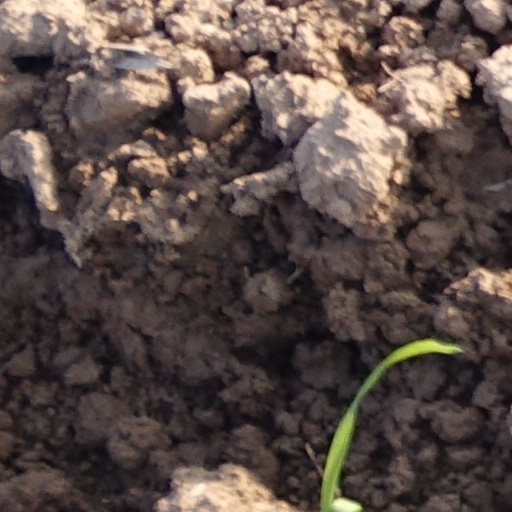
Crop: wheat